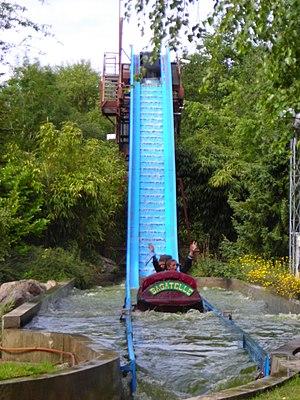
Ch'Plouf Bagatelle
River Splatch est une attraction aquatique de type bûches, située dans le parc d'attractions Bagatelle à Merlimont, dans le Pas-de-Calais.